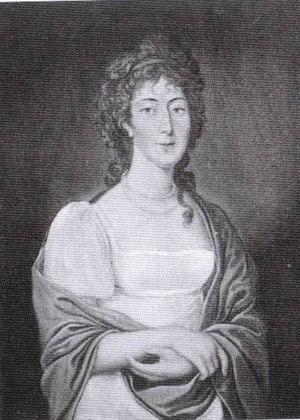
Marie-Frédérique de Hesse-Cassel est un membre de la Maison de Hesse par le mariage princesse puis duchesse d'Anhalt-Bernbourg.